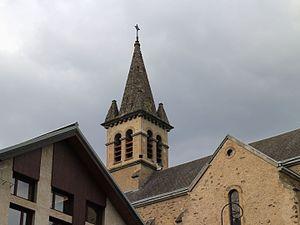
Mizoën, Frankrijk (1080 m.) église.
Mizoën est une commune française située dans le département de l'Isère en région Auvergne-Rhône-Alpes.